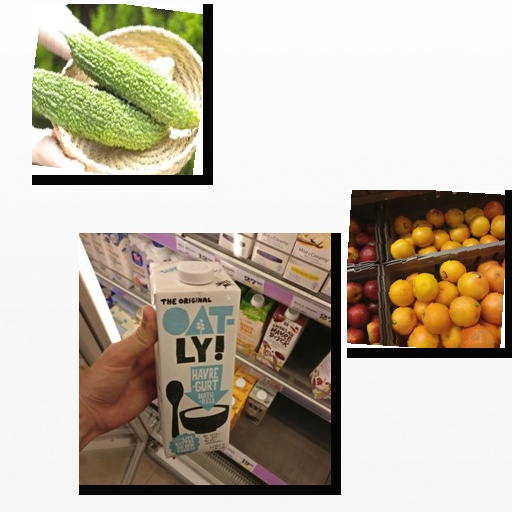
Food items: red_grapefruit, oat_yogurt, bitter_gourd